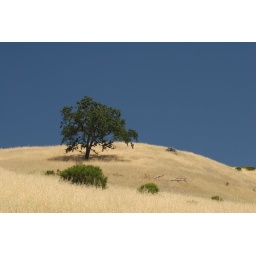
oases of green in a sea of white